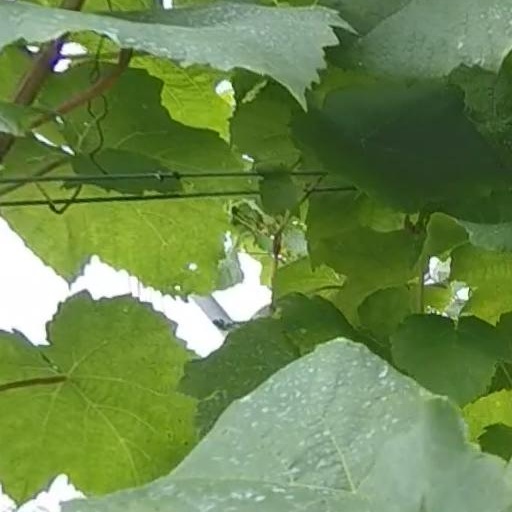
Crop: grape